University of Virginia Darden School of Business

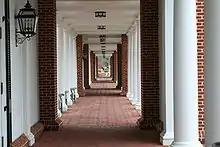
The Jeffersonian corridors along the School grounds

Admission requirements for the MBA include an earned four-year bachelor's degree from an accredited U.S. institution or the international equivalent, completion of application forms and essays, GMAT or GRE score, academic transcripts, two professional recommendations, and the payment of a fee. The MBA Class of 2023 has an average GMAT score of 716 and an average GPA of 3.51, and an average age of 27 years old. Of the 352 students enrolled, 41% are international students, 37% are women and 14% are domestic minority students. The School had an acceptance rate of 26% as of 2019.